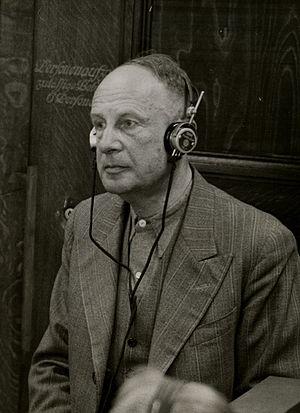
Le procès dit « du Haut Commandement » a été le dernier des douze procès pour crimes de guerre fait par les autorités américaines dans leur zone d'occupation en Allemagne à Nuremberg après la fin de la Seconde Guerre mondiale.